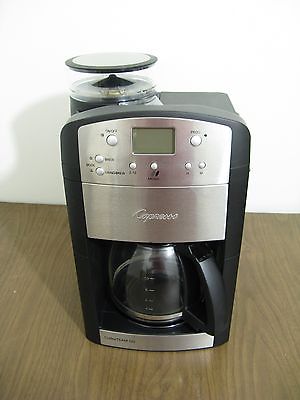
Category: coffee maker